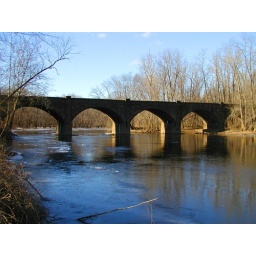
another shot of the stone bridge over the Farmington River. The ice makes some nice reflections